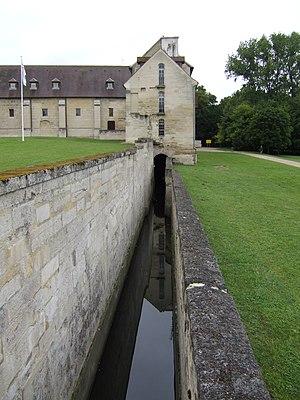
Abbaye de Maubuisson - latrines et fossé
L'ordre cistercien est un ordre monastique de droit pontifical.
L'abbaye de Maubuisson, autrefois appelée Notre-Dame-la-Royale, est une ancienne abbaye royale cistercienne fondée en 1236 par Blanche de Castille.